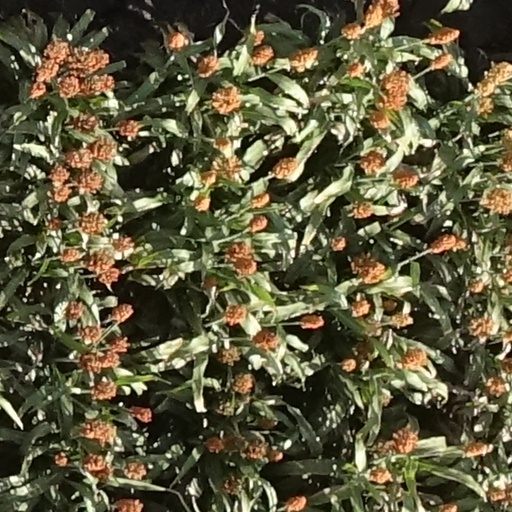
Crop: sorghum